List of Moscow Kremlin towers

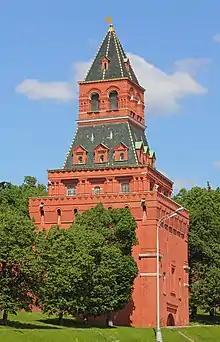
Konstantino-Eleninskaya Tower

The Konstantino-Eleninskaya Tower is a tower on the eastern wall of the Kremlin, overlooking the so-called Basil Descent (Васильевский спуск), which begins at the Red Square and ends at the Moscow River. The tower was built in 1490 by an Italian architect Pietro Antonio Solari on the spot of gates to the whitestone Kremlin. It was named after the Church of Constantine and Helene in the Kremlin (second half of the 17th century), which would be demolished by the Soviets in 1928. The Konstantino-Eleninskaya Tower had its own gates and a lift bridge, protected by guards at all times. In the late 18th century - early 19th century the gates were bricked up and the bridge was dismantled. The tower's height is .